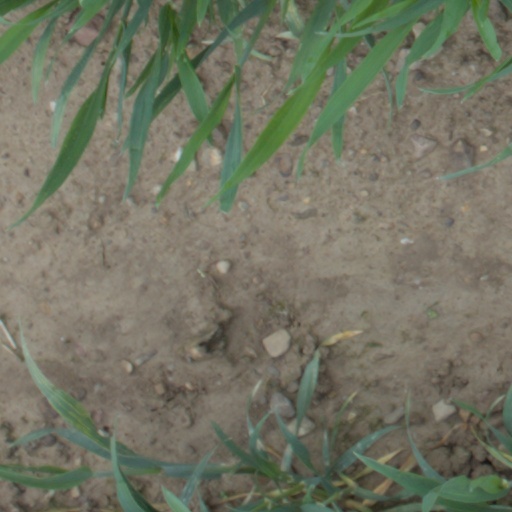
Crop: wheat